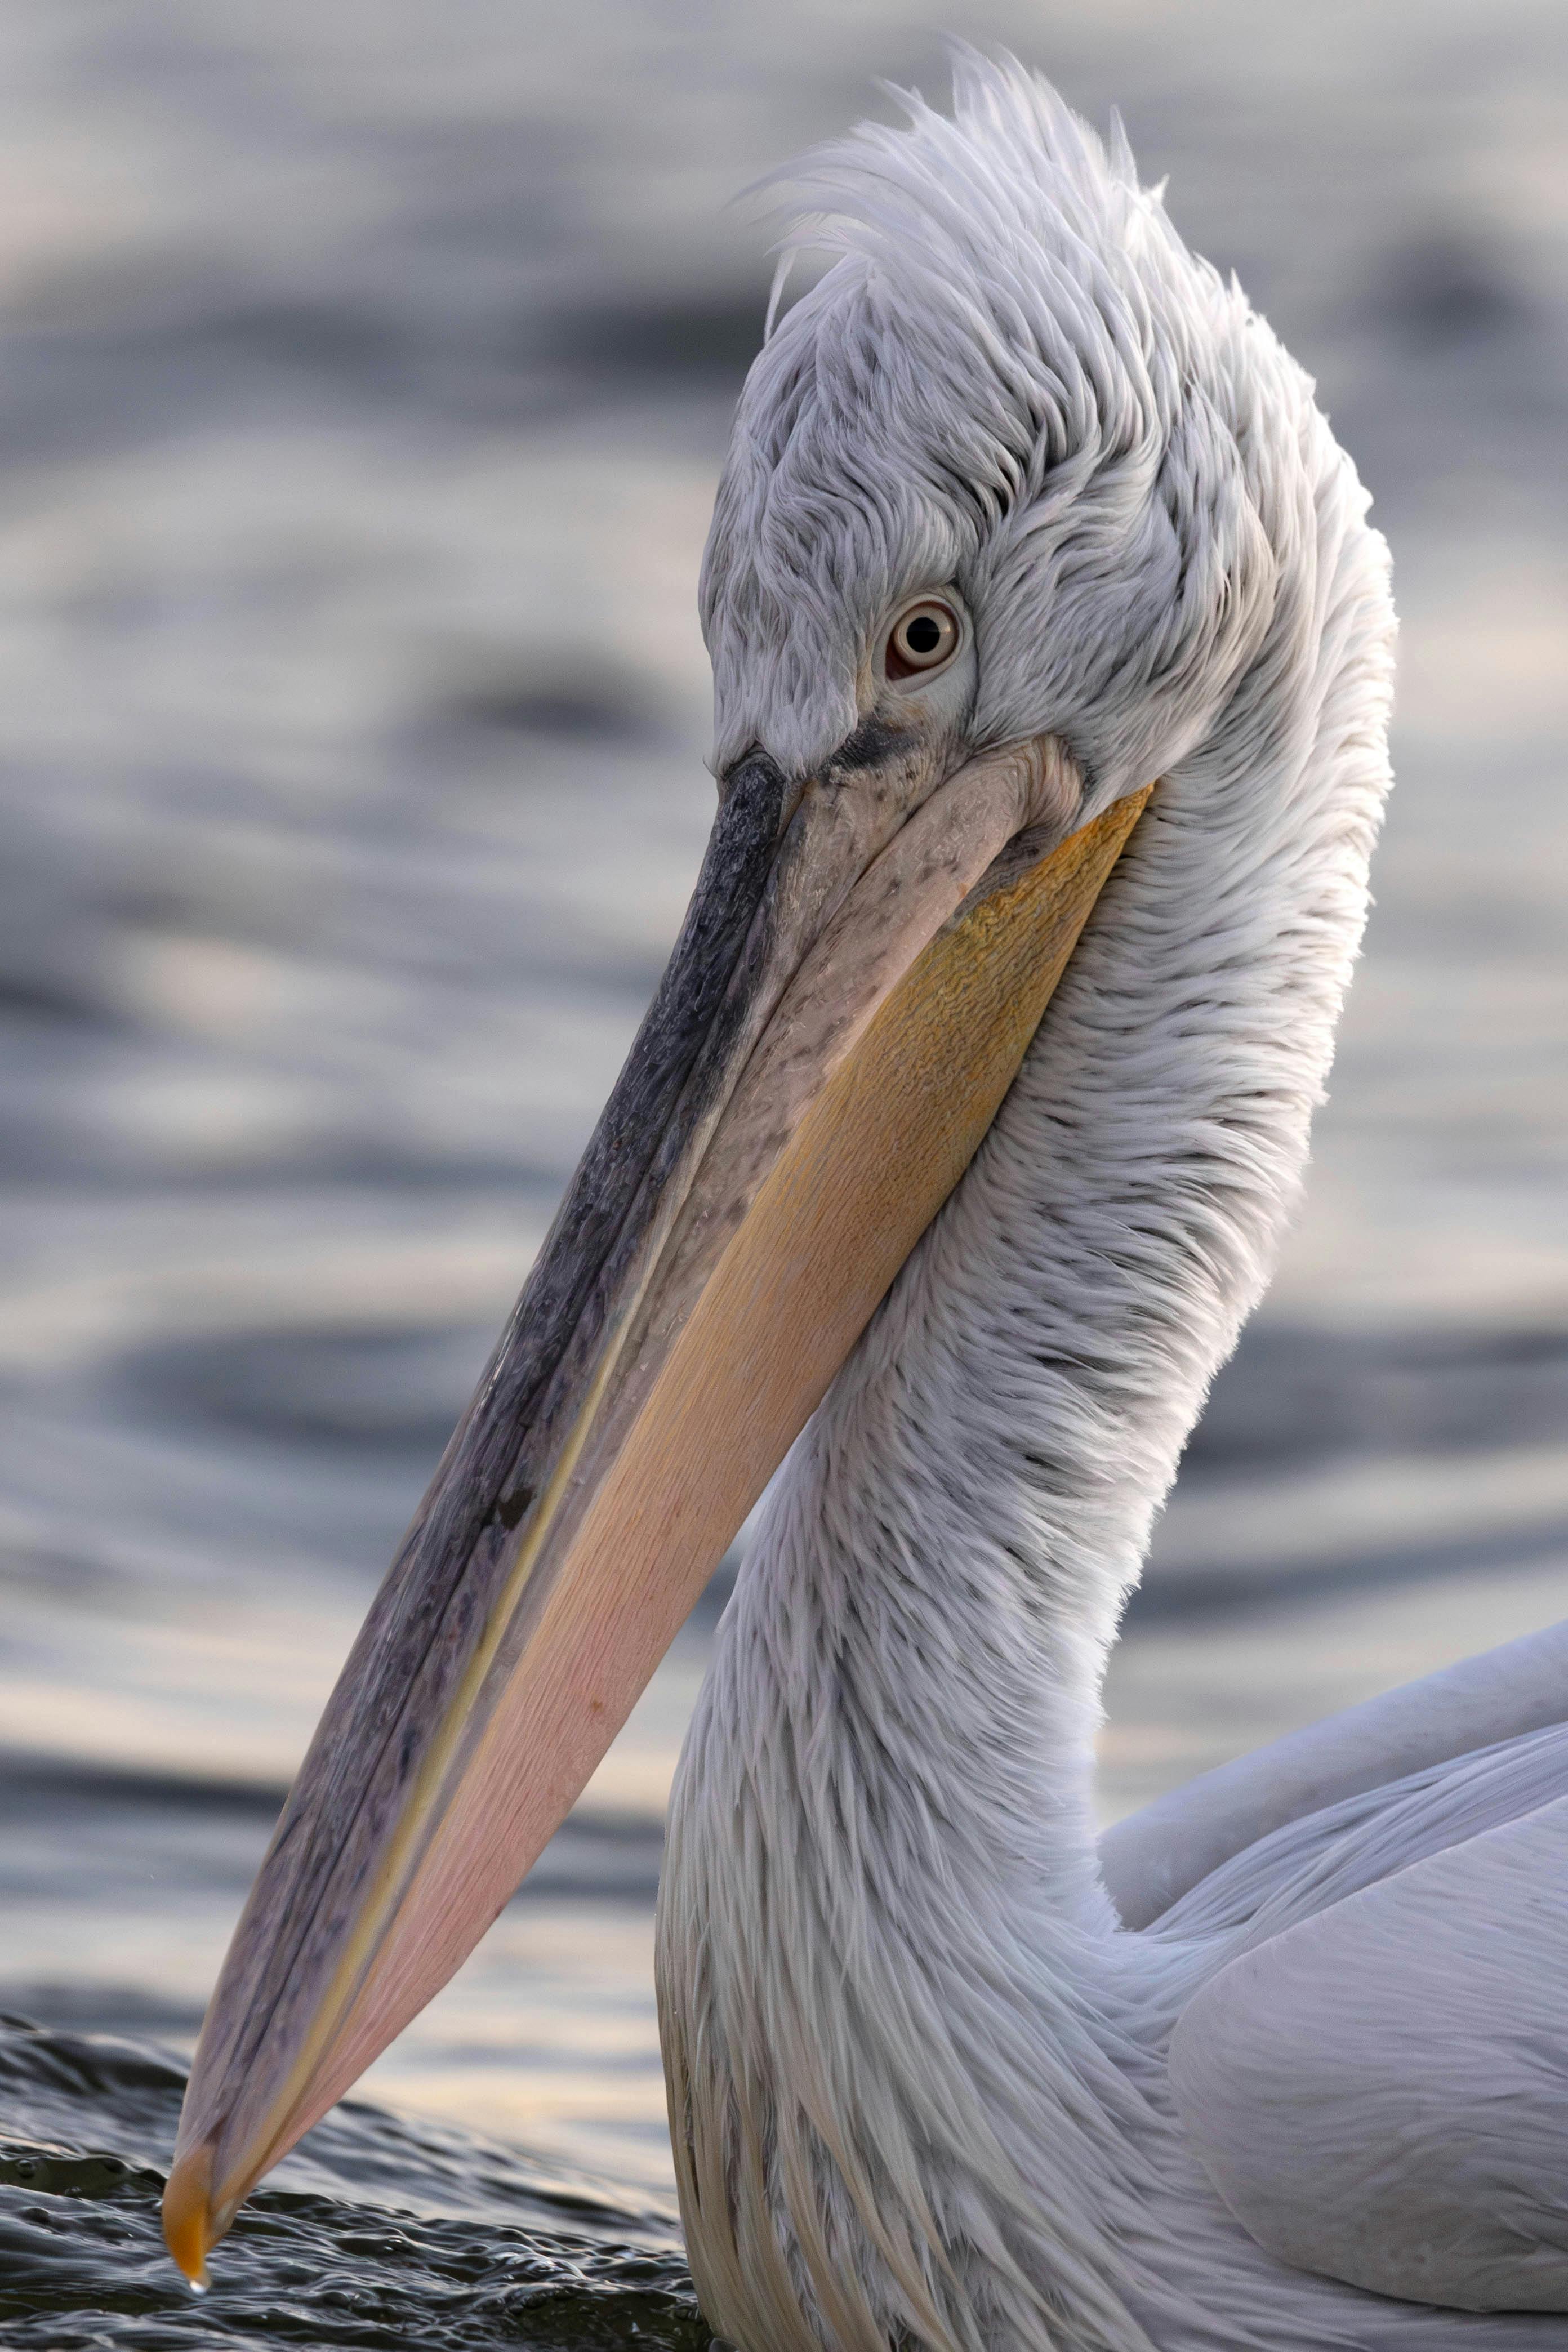
animals, bird, beak, pelecaniformes, pelican, seabird, vertebrate, wildlife, ciconiiformes, wing, feather, great white pelican, grey, fur, water bird